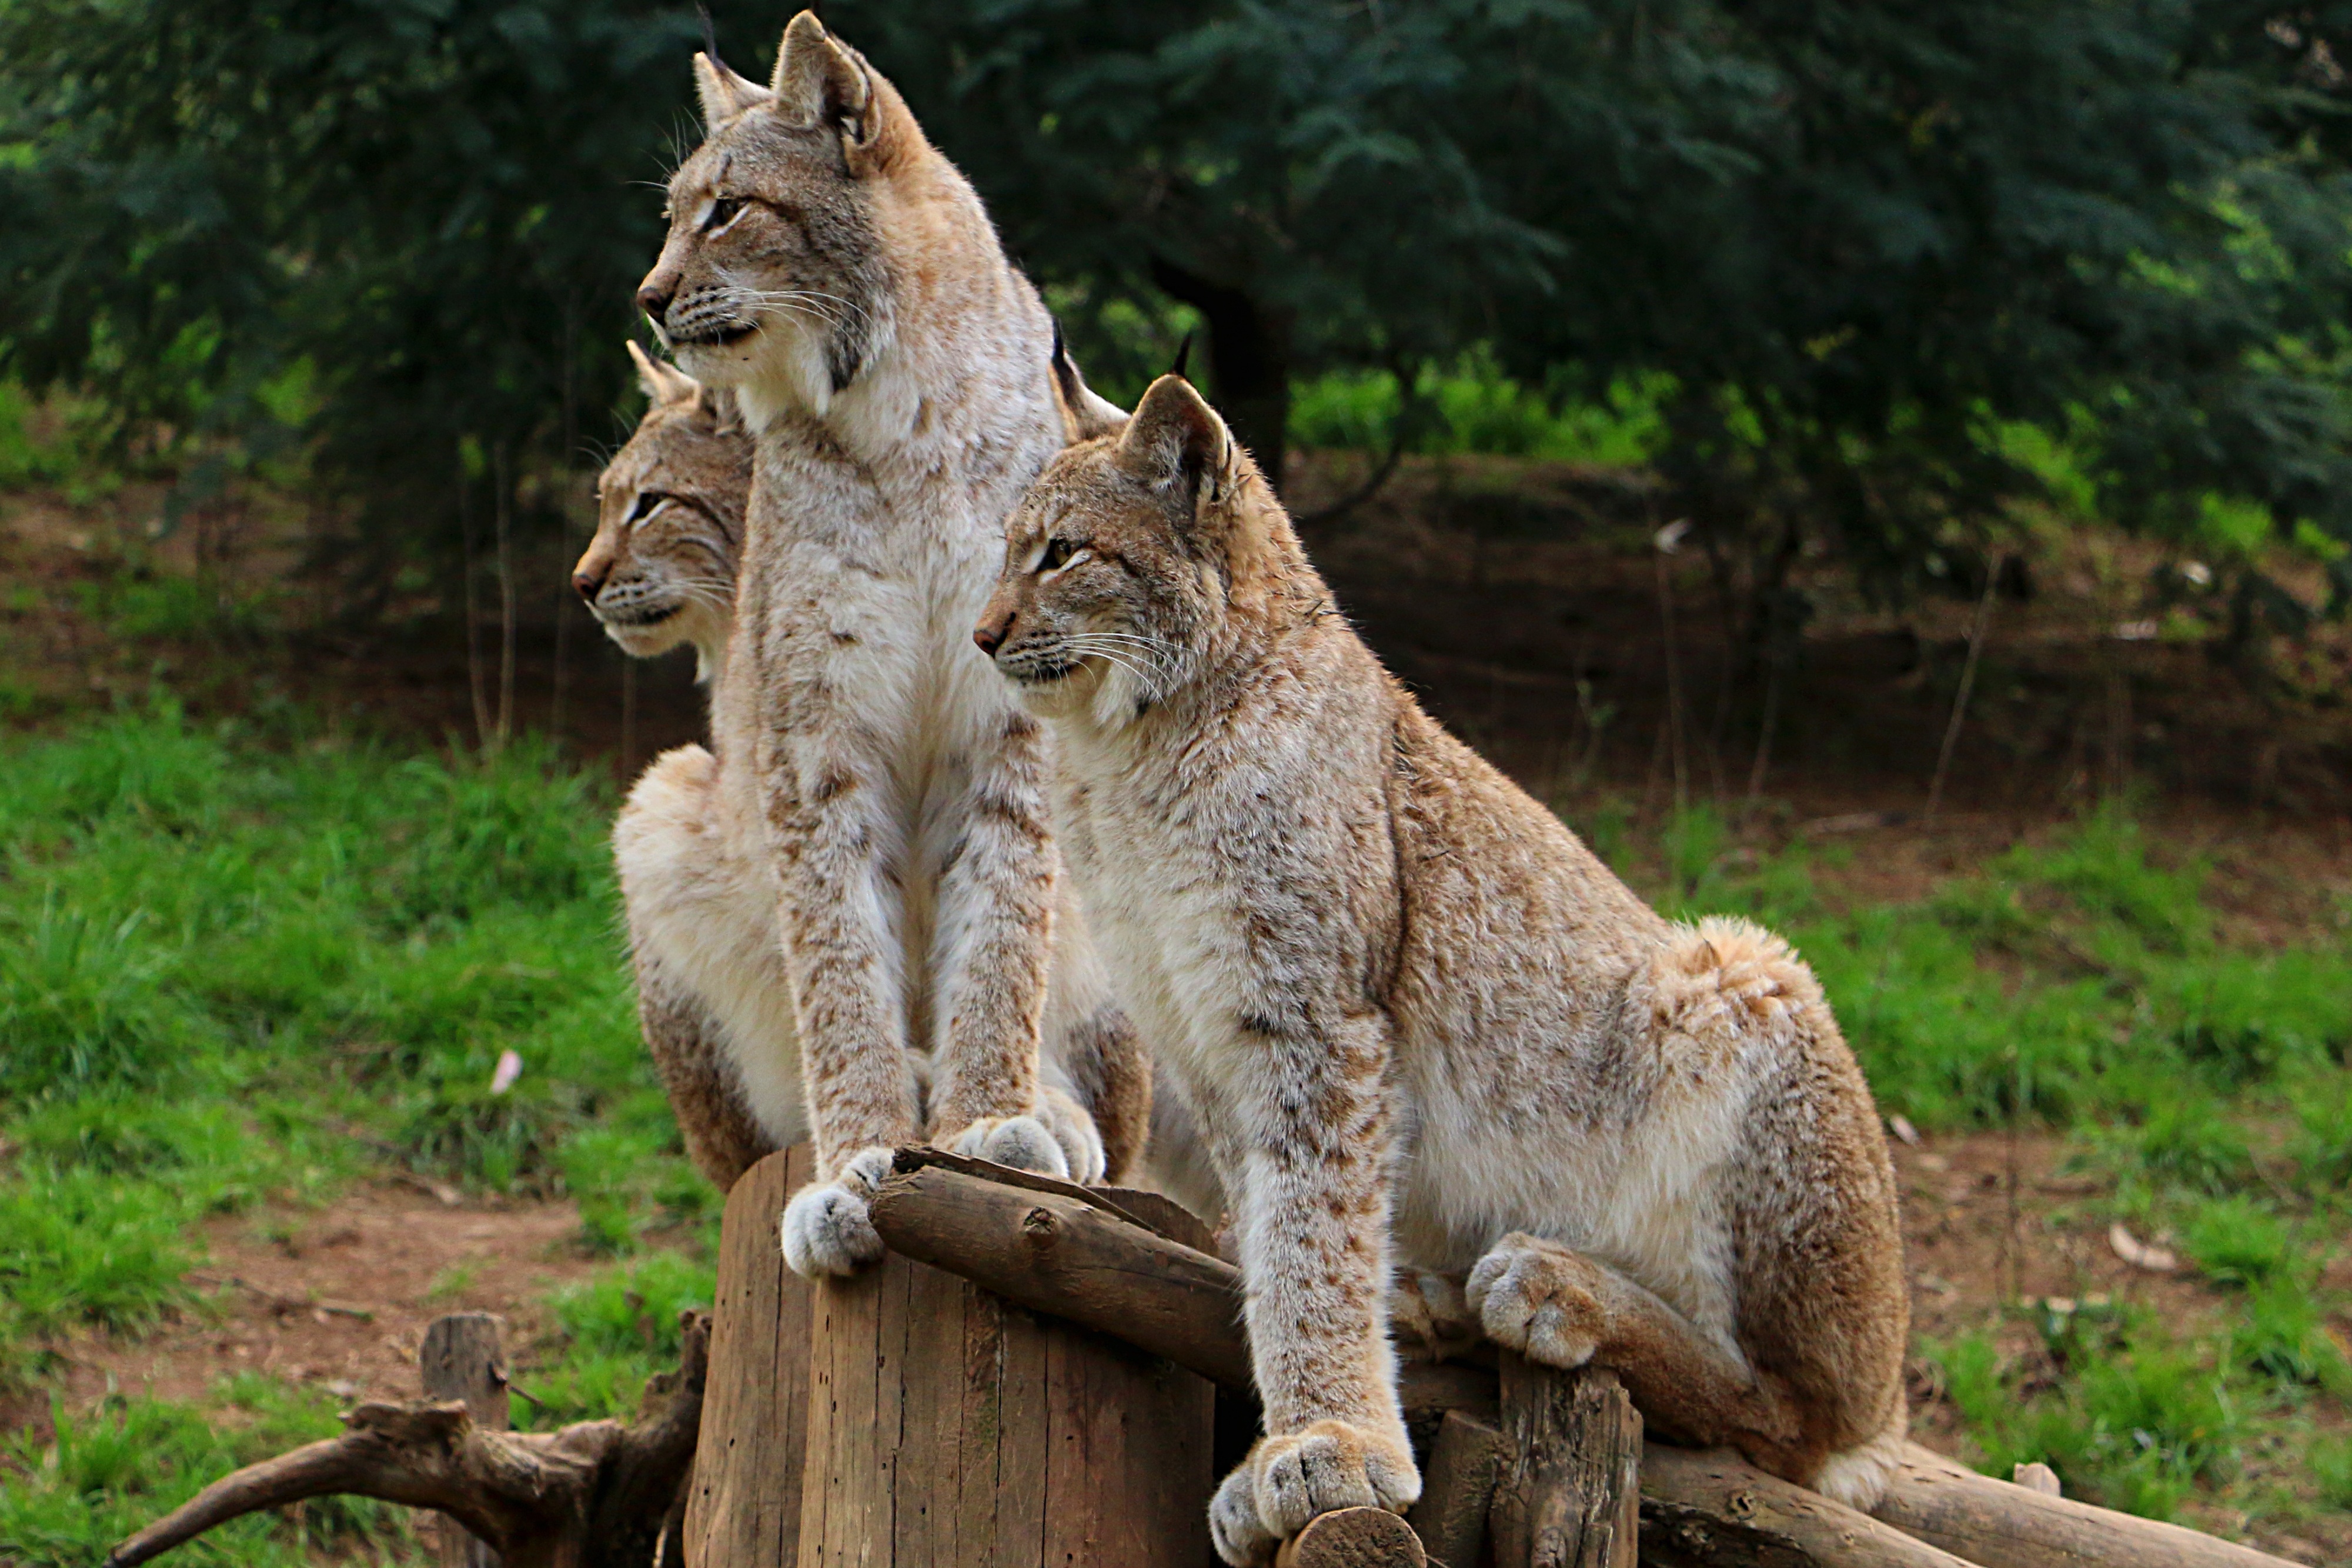
wildlife, wild, zoo, mammal, fauna, vertebrate, lynx, bobcat, puma, wild cat, small to medium sized cats, cat like mammal, miranda crow